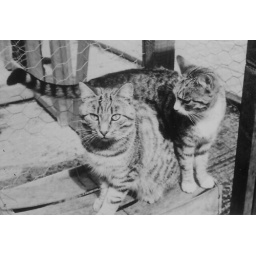
A study of young cats in black and white.